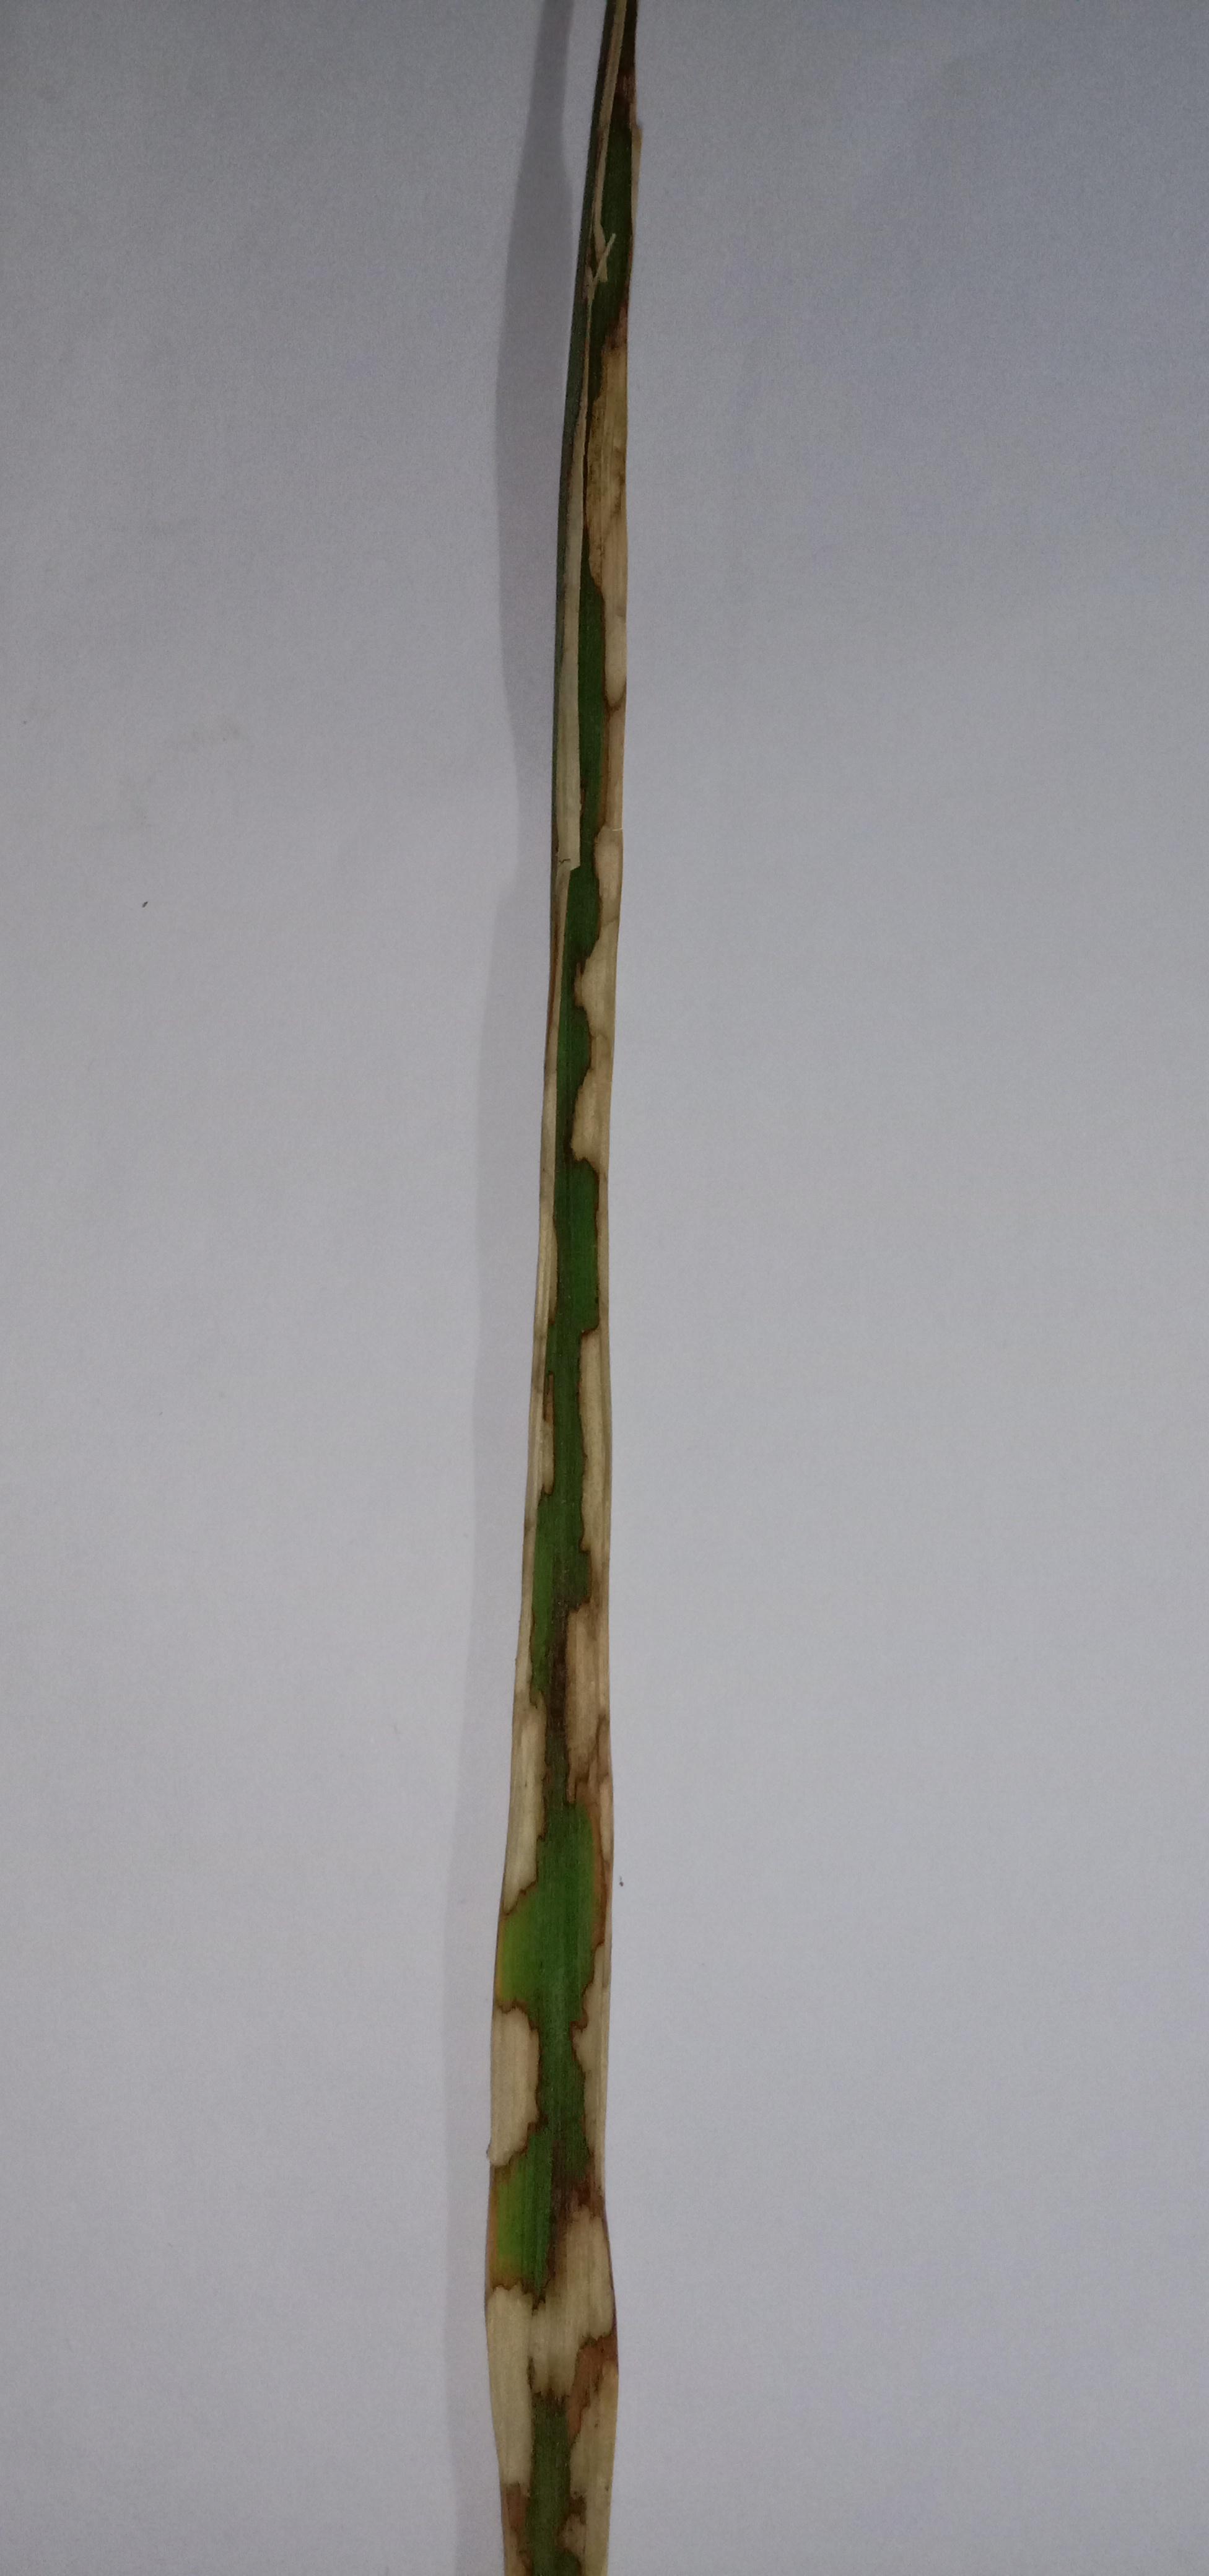
Label: Rice___Brown_Spot